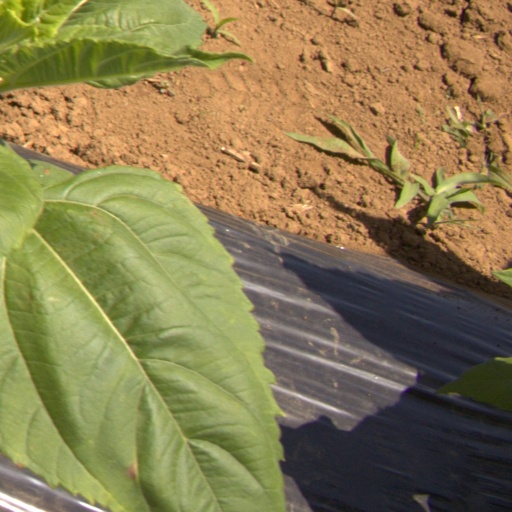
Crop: Jerusalem artichoke